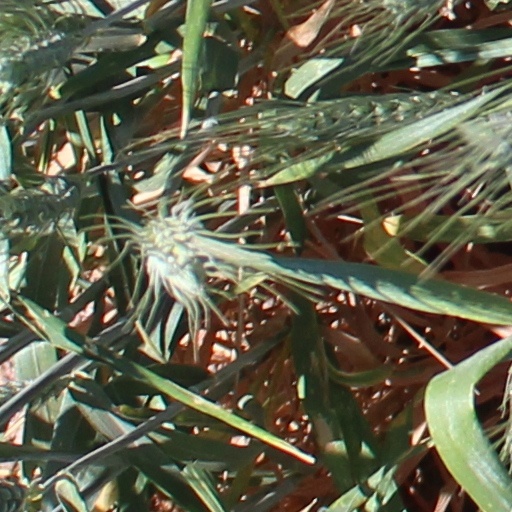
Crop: wheat